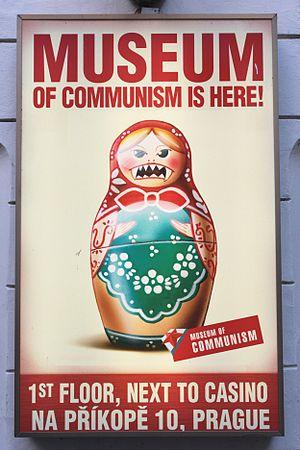
La russophobie désigne les sentiments antirusses, le plus souvent dans la politique et la littérature. Certains médias sont aussi taxés de « russophobes » pour leur propension à ne recenser que les événements négatifs impliquant les Russes ou survenant en Russie.